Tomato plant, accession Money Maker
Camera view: tilt-top (135 deg); turntable rotation: 180 degrees
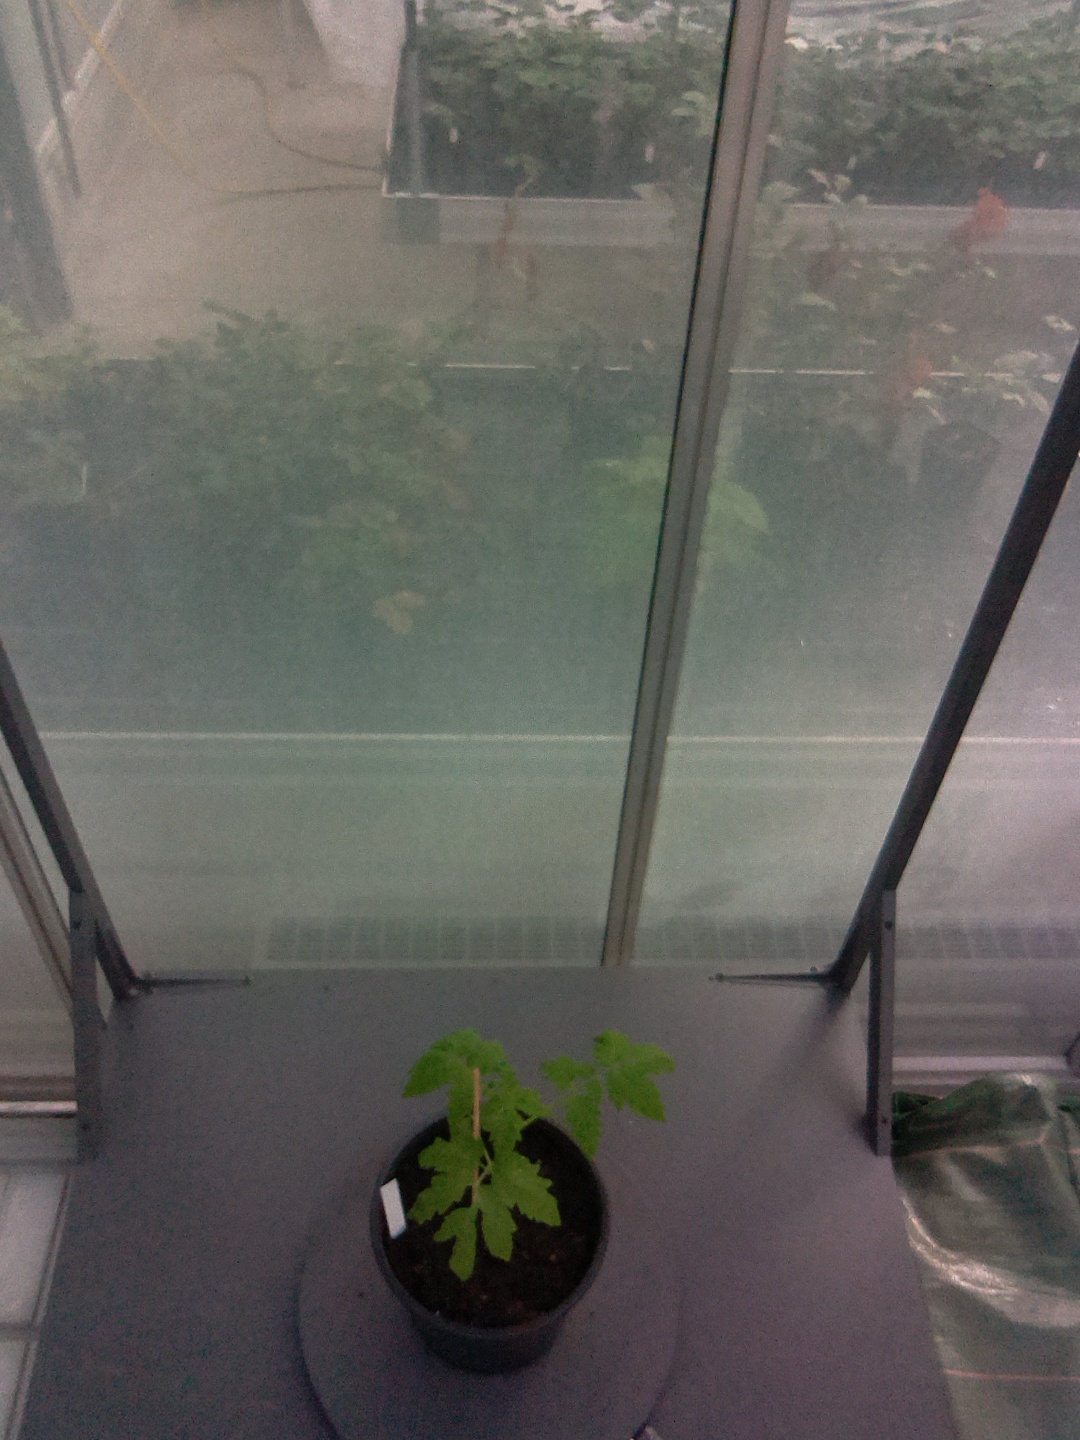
BBCH growth stage 13: 6 of true leaves visible